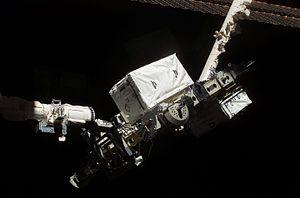
La plateforme de stockage externe est un composant de la Station spatiale internationale qui sert de lieu de stockage de pièces détachées. Il existe 3 plateformes de ce type à bord de la station spatiale qui y ont été installées entre 2001 et 2007. Chaque plateforme est constituée par une palette qui comporte un certain nombre de points d'attache de type FRAM pour les pièces détachées. La plateforme dispose d'une alimentation en électricité qui permet le fonctionnement des résistances chauffantes installées éventuellement dans la pièce détachée. La plateforme a été conçue à partir de l'ICC composant développé pour la navette spatiale américaine. Les pièces détachées stockées sur ces plateformes sont déplacées au cours de sorties extravéhiculaires par les astronautes assistés du bras télécommandé Canadarm2.